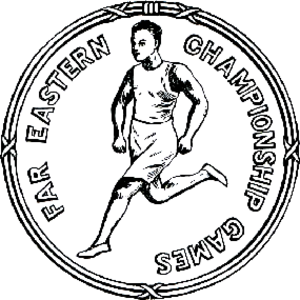
Les 2ᵉ Jeux de l'Extrême-Orient ont eu lieu du 15 au 22 mai 1915 à Shanghai, en République de Chine. Aux huit disciples déjà présentes à la première édition, le cyclisme fait son apparition.
Les 3ᵉ Jeux de l'Extrême-Orient ont eu lieu du 8 au 12 mai 1917 à Tokyo, au Japon. Après avoir été introduit lors de l'édition précédente, le cyclisme est retiré des disciples.
Les Jeux de l'Extrême-Orient de 1923 sont la sixième édition de cette compétition multisports; ils ont opposé la Chine, le Japon et les Philippines, et se sont tenus du 21 au 25 mai à Osaka, dans l'Empire du Japon. C'est la première et seule fois qu'Osaka a accueilli l'événement, en rupture avec l'usage selon lequel la capitale Tokyo était le lieu japonais traditionnel d'organisation. Java, la Thaïlande et l'Indochine française ont été invitées à y participer, mais ont refusé de venir. Un total de huit sports a été joué au cours de l'événement de cinq jours.